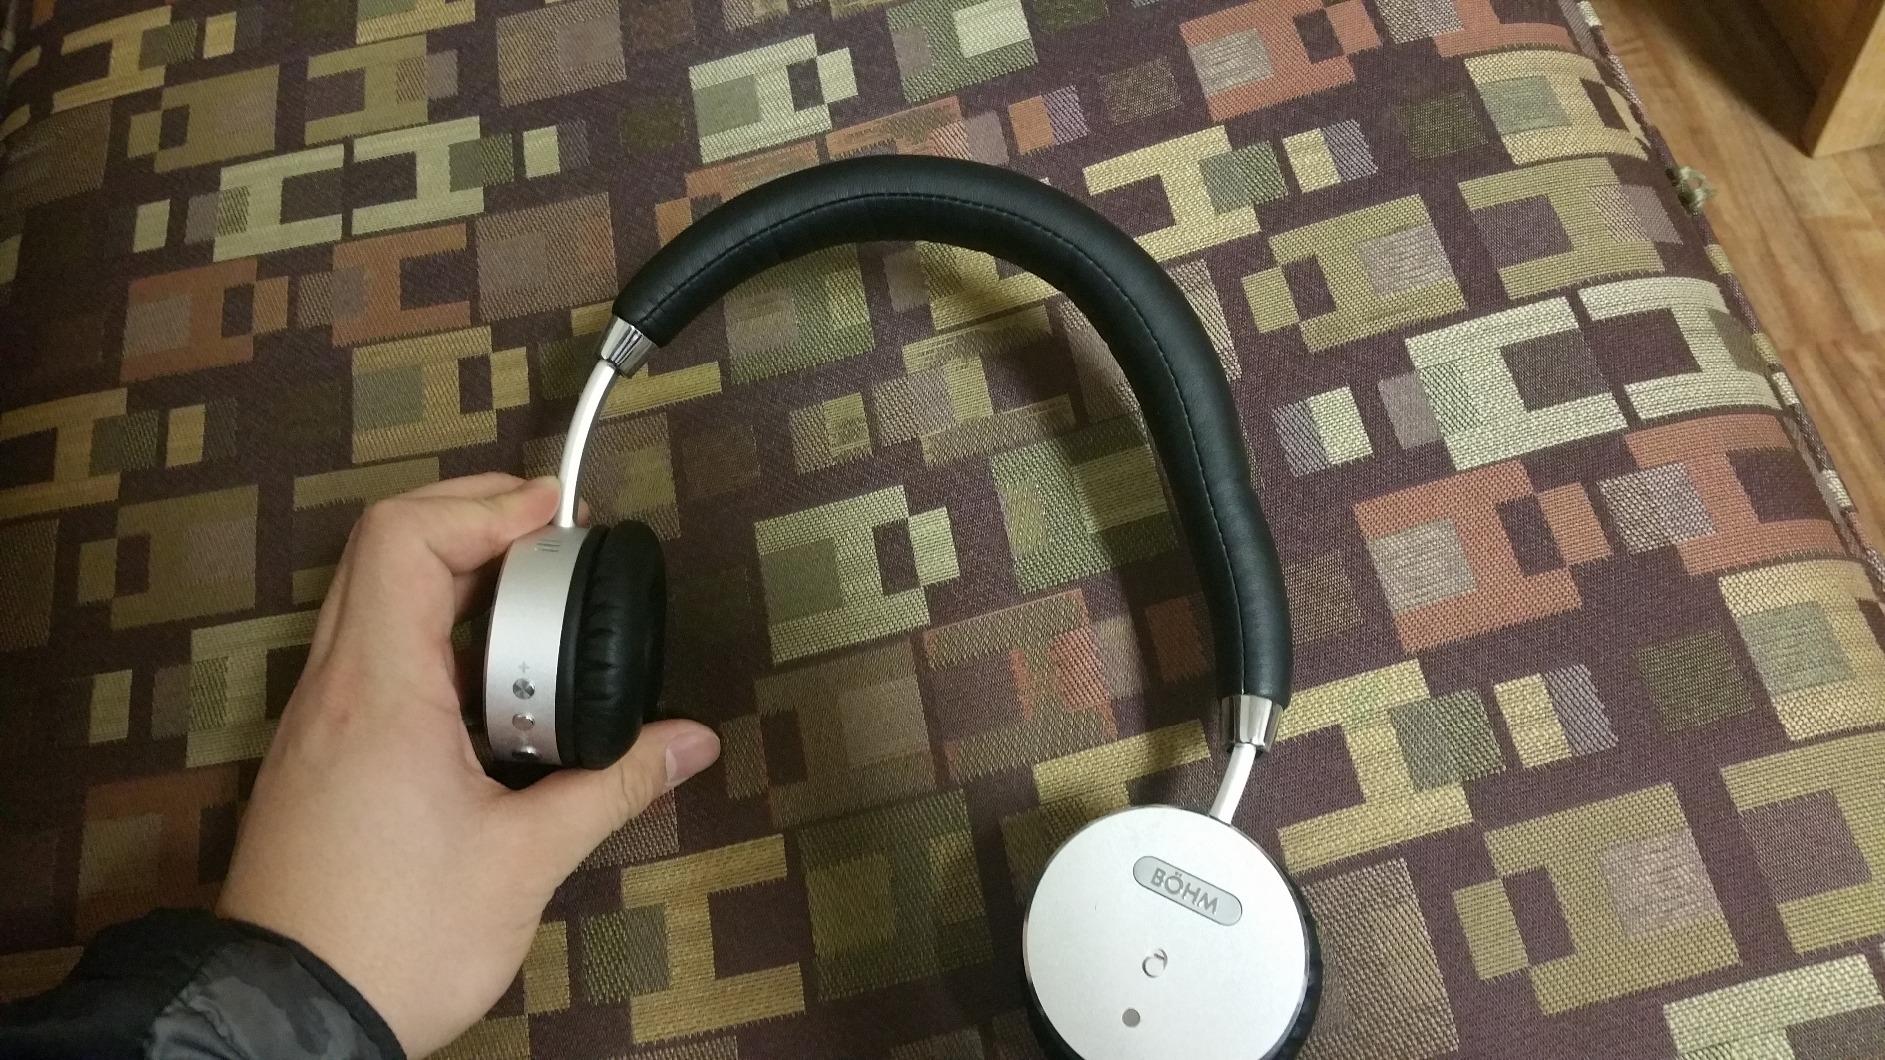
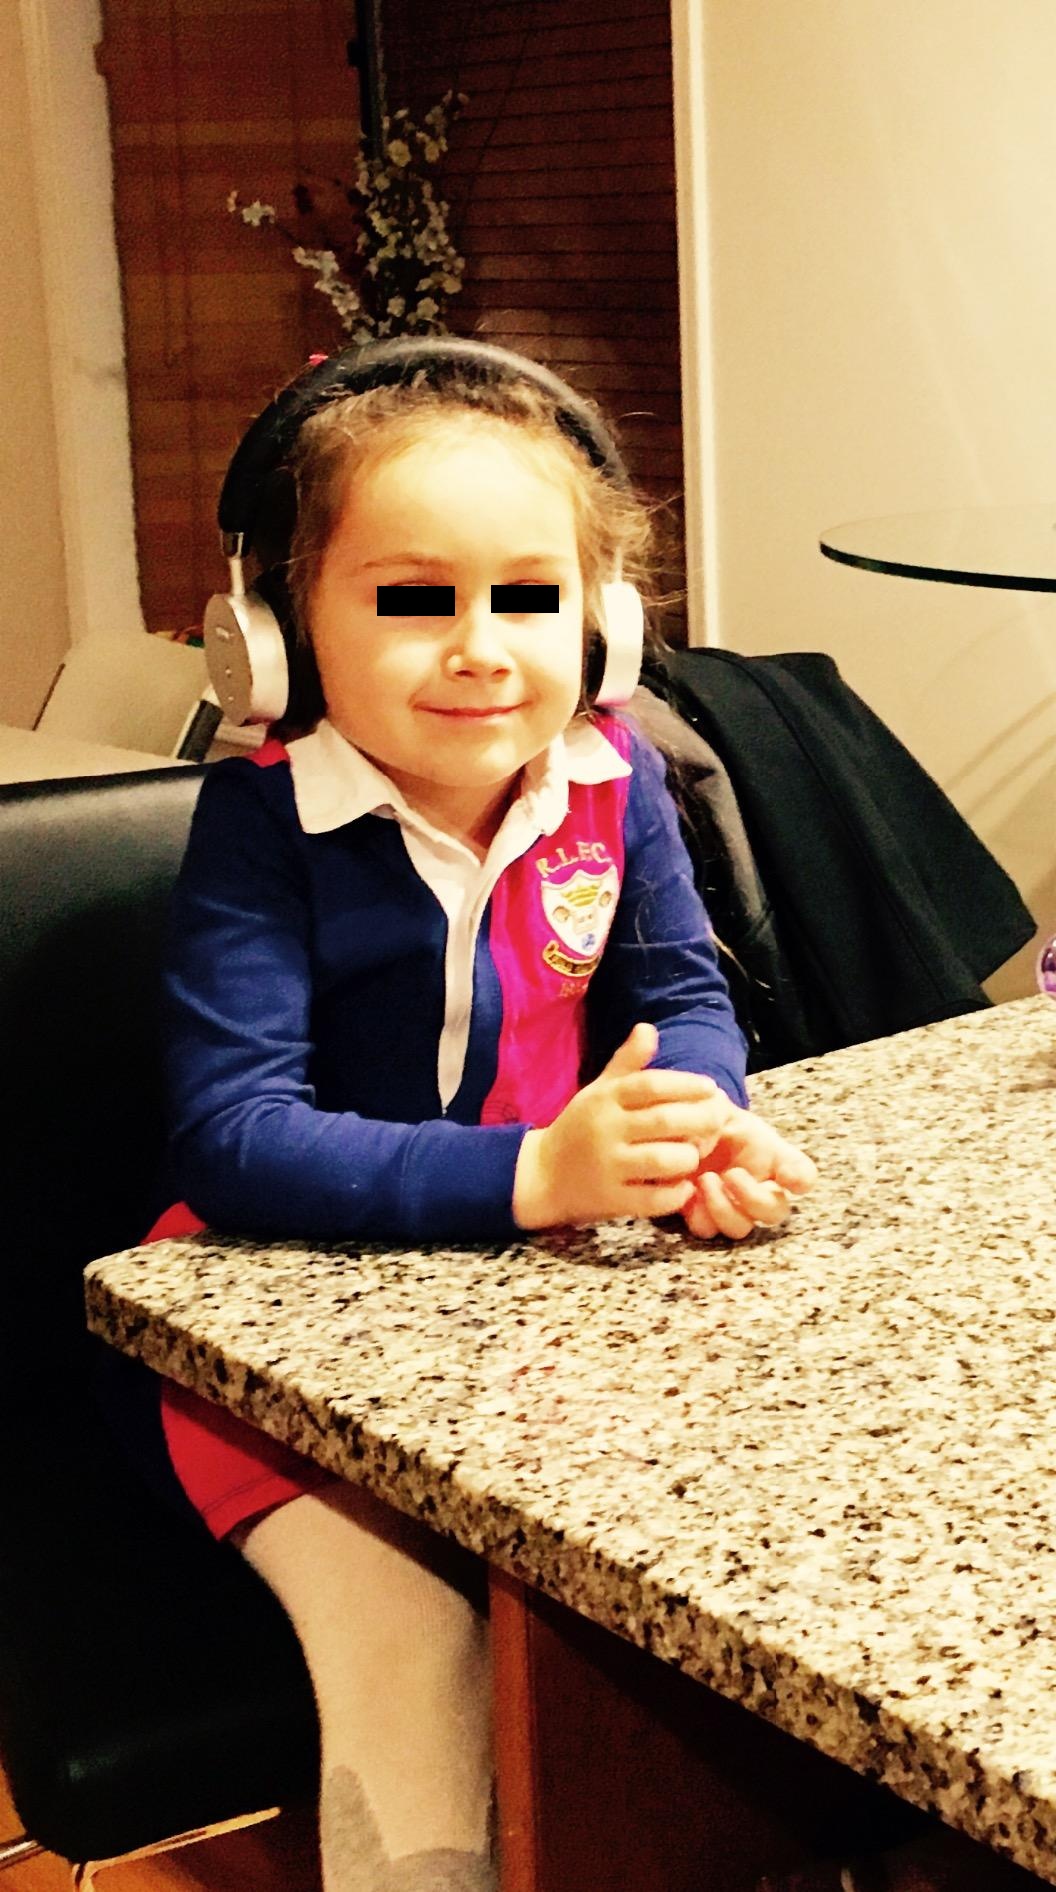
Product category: headphones
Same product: yes